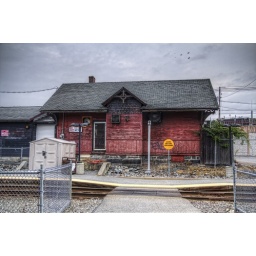
There's a red house over yonder